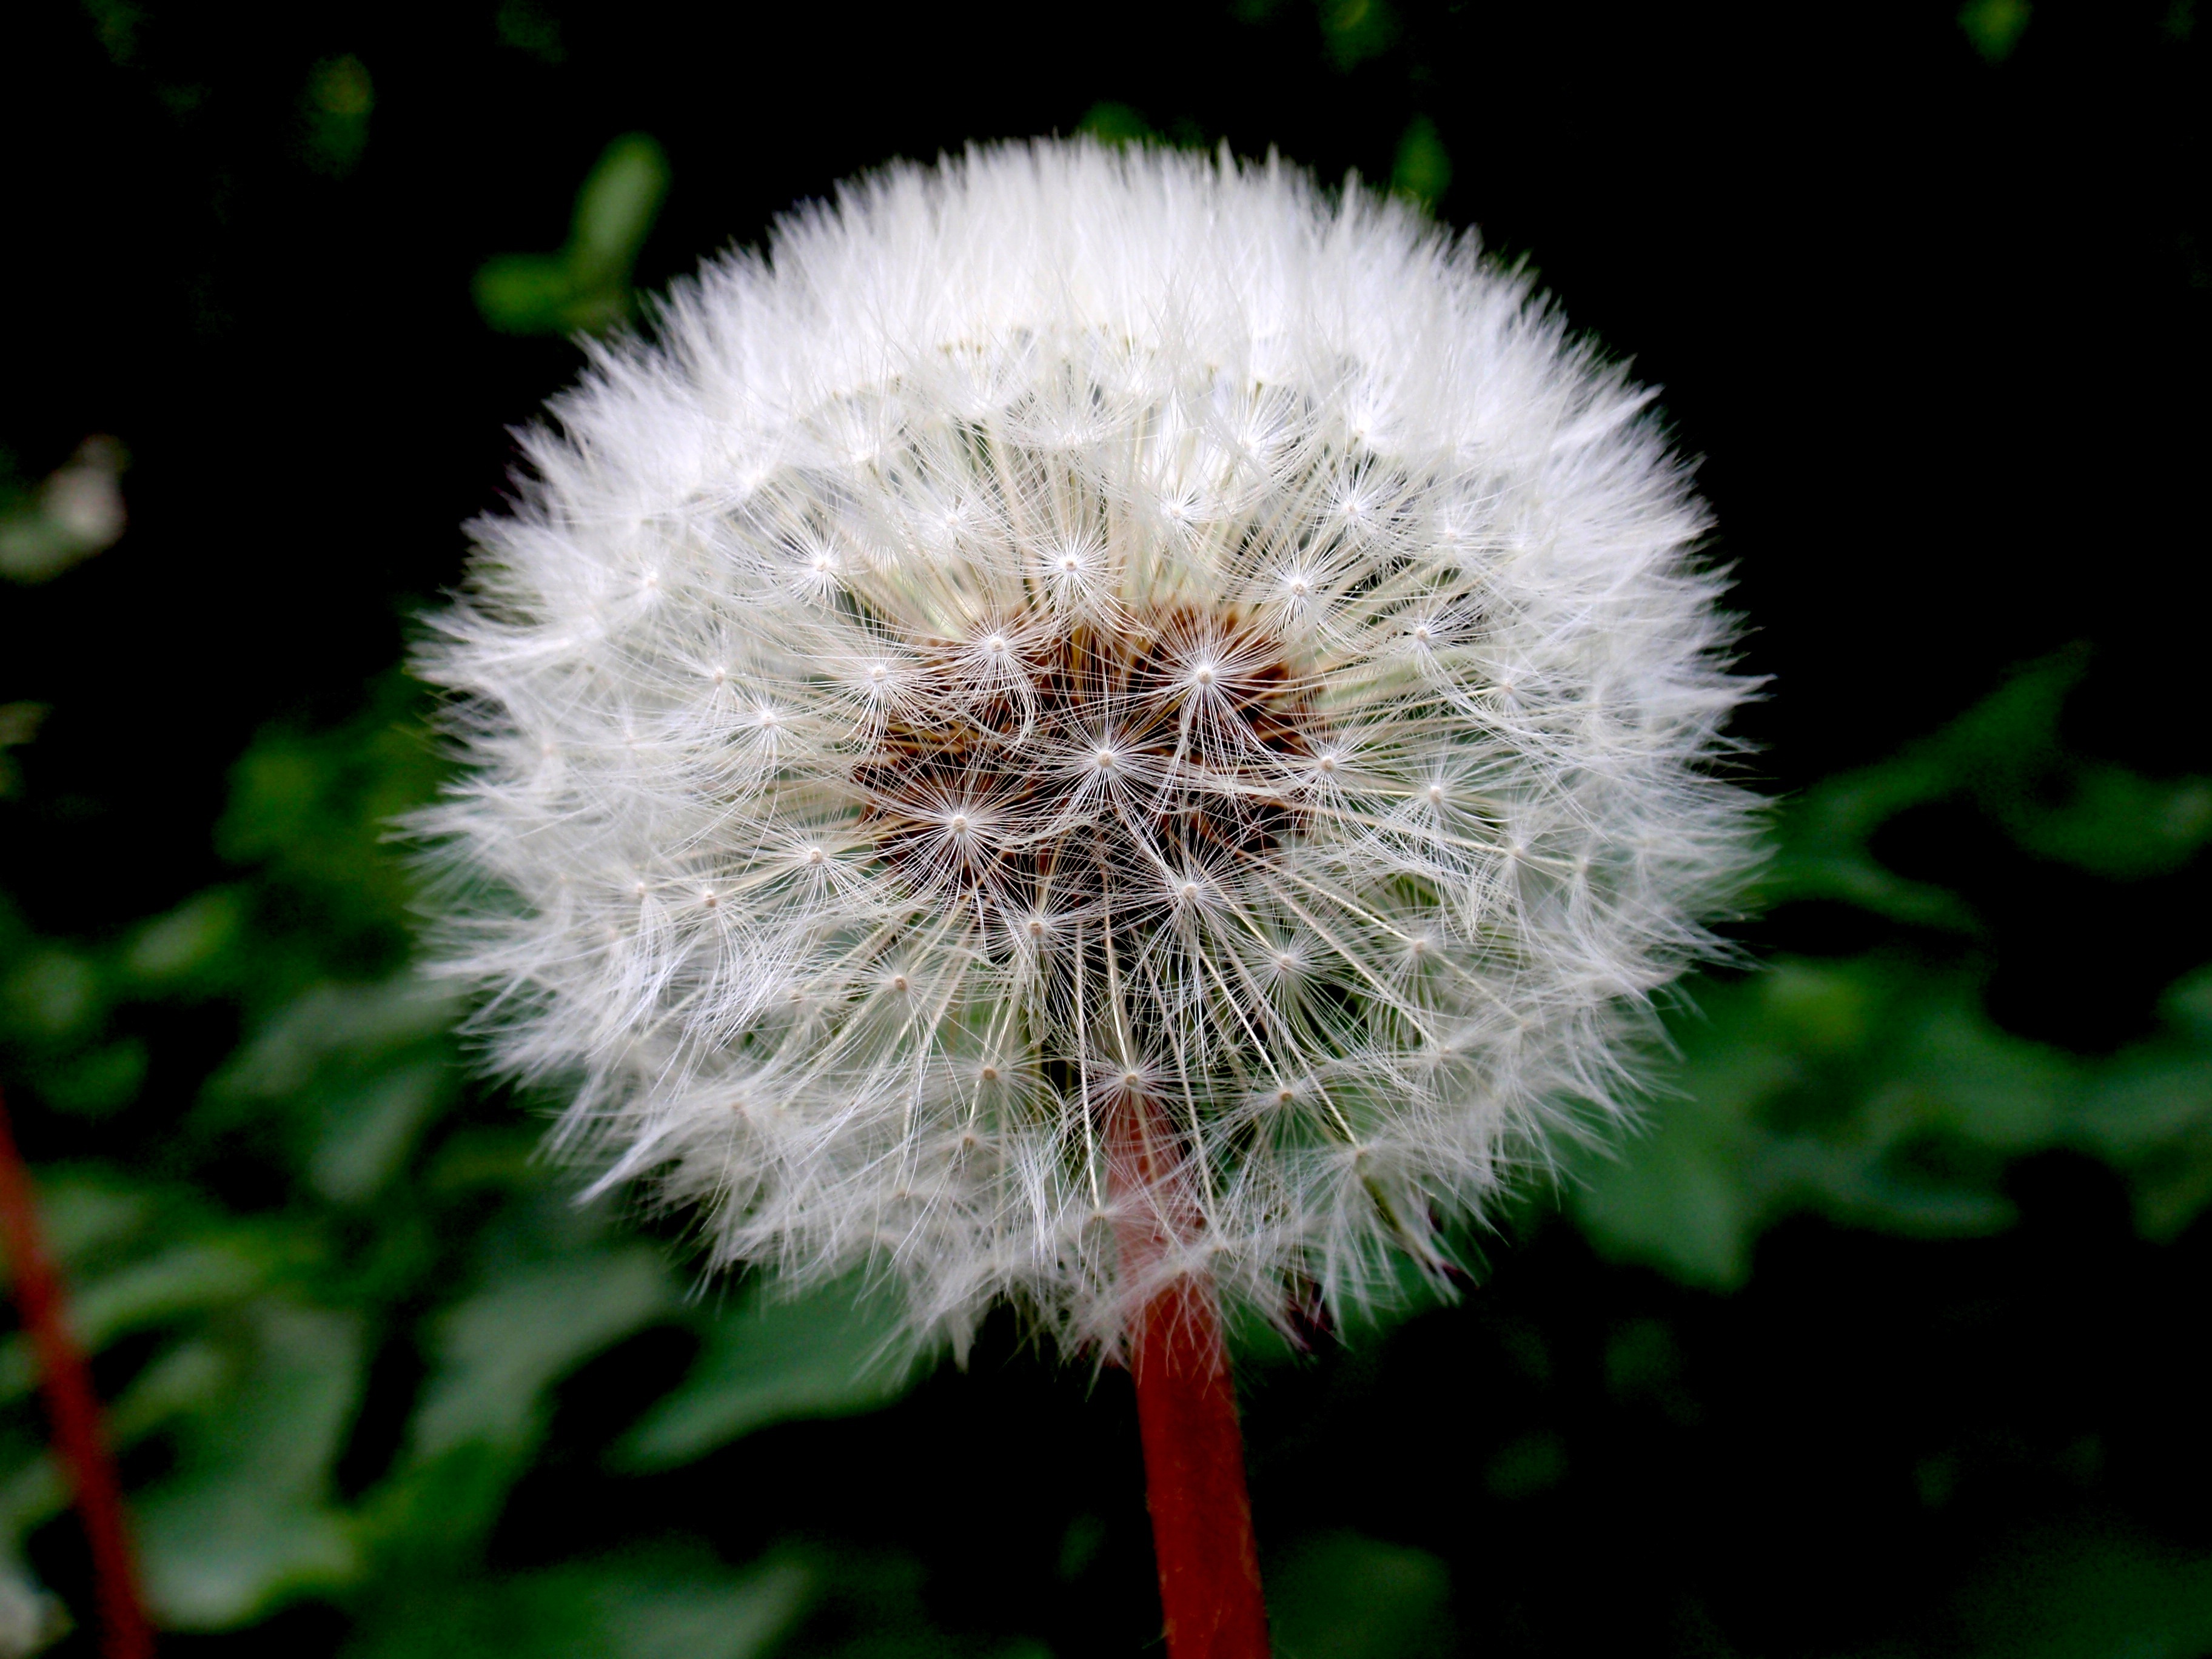
nature, blossom, structure, plant, white, dandelion, flower, petal, bloom, botany, close, flora, wild flower, wildflower, close up, thistle, macro photography, flowering plant, daisy family, asterales, plant stem, land plant, thorns spines and prickles